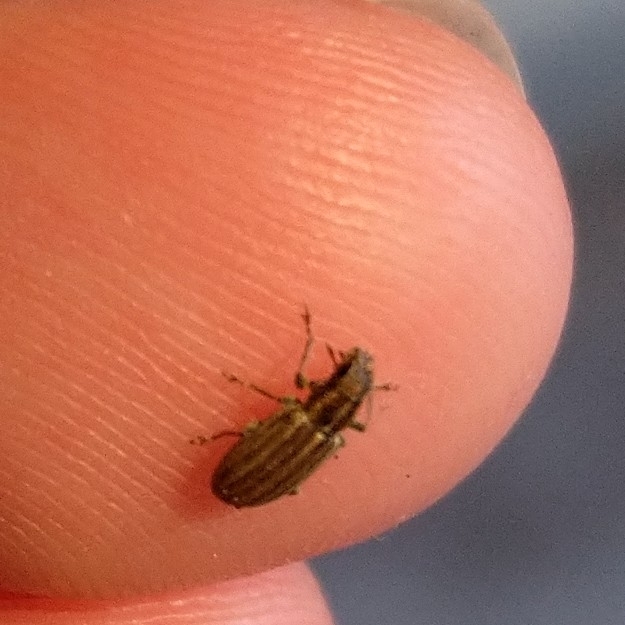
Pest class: pea_leaf_weevil